Sitamun

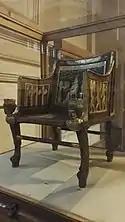
Sitamun's throne, from the tomb of Yuya and Tjuyu

She maintained her own rooms in the Malkata palace complex, and Amenhotep, son of Hapu was appointed as the steward of her properties here. She is attested on a Karnak statue of Amenhotep, son of Hapu (now in the Egyptian Museum, Cairo) where she is mentioned as the king's Great Royal Wife. She also appears on a relief from Amenhotep III's mortuary temple, found by William Matthew Flinders Petrie, (now in the Petrie Museum). Sitamun is among a handful of figures that appear near the end of the reign of Amenhotep III. This was an era of Egyptian history in which women assumed far more prominent and powerful roles with Amenhotep III's wife Tiye, Sitamun's mother, being a particular example. Prior to Tiye's reign, "no previous queen ever figured so prominently in her husband's lifetime". Tiye regularly appeared besides Amenhotep III in statuary, tomb and temple reliefs and stelae, while her name is paired with his on numerous small objects, such as vessels and jewellery, as well as their large commemorative scarabs.